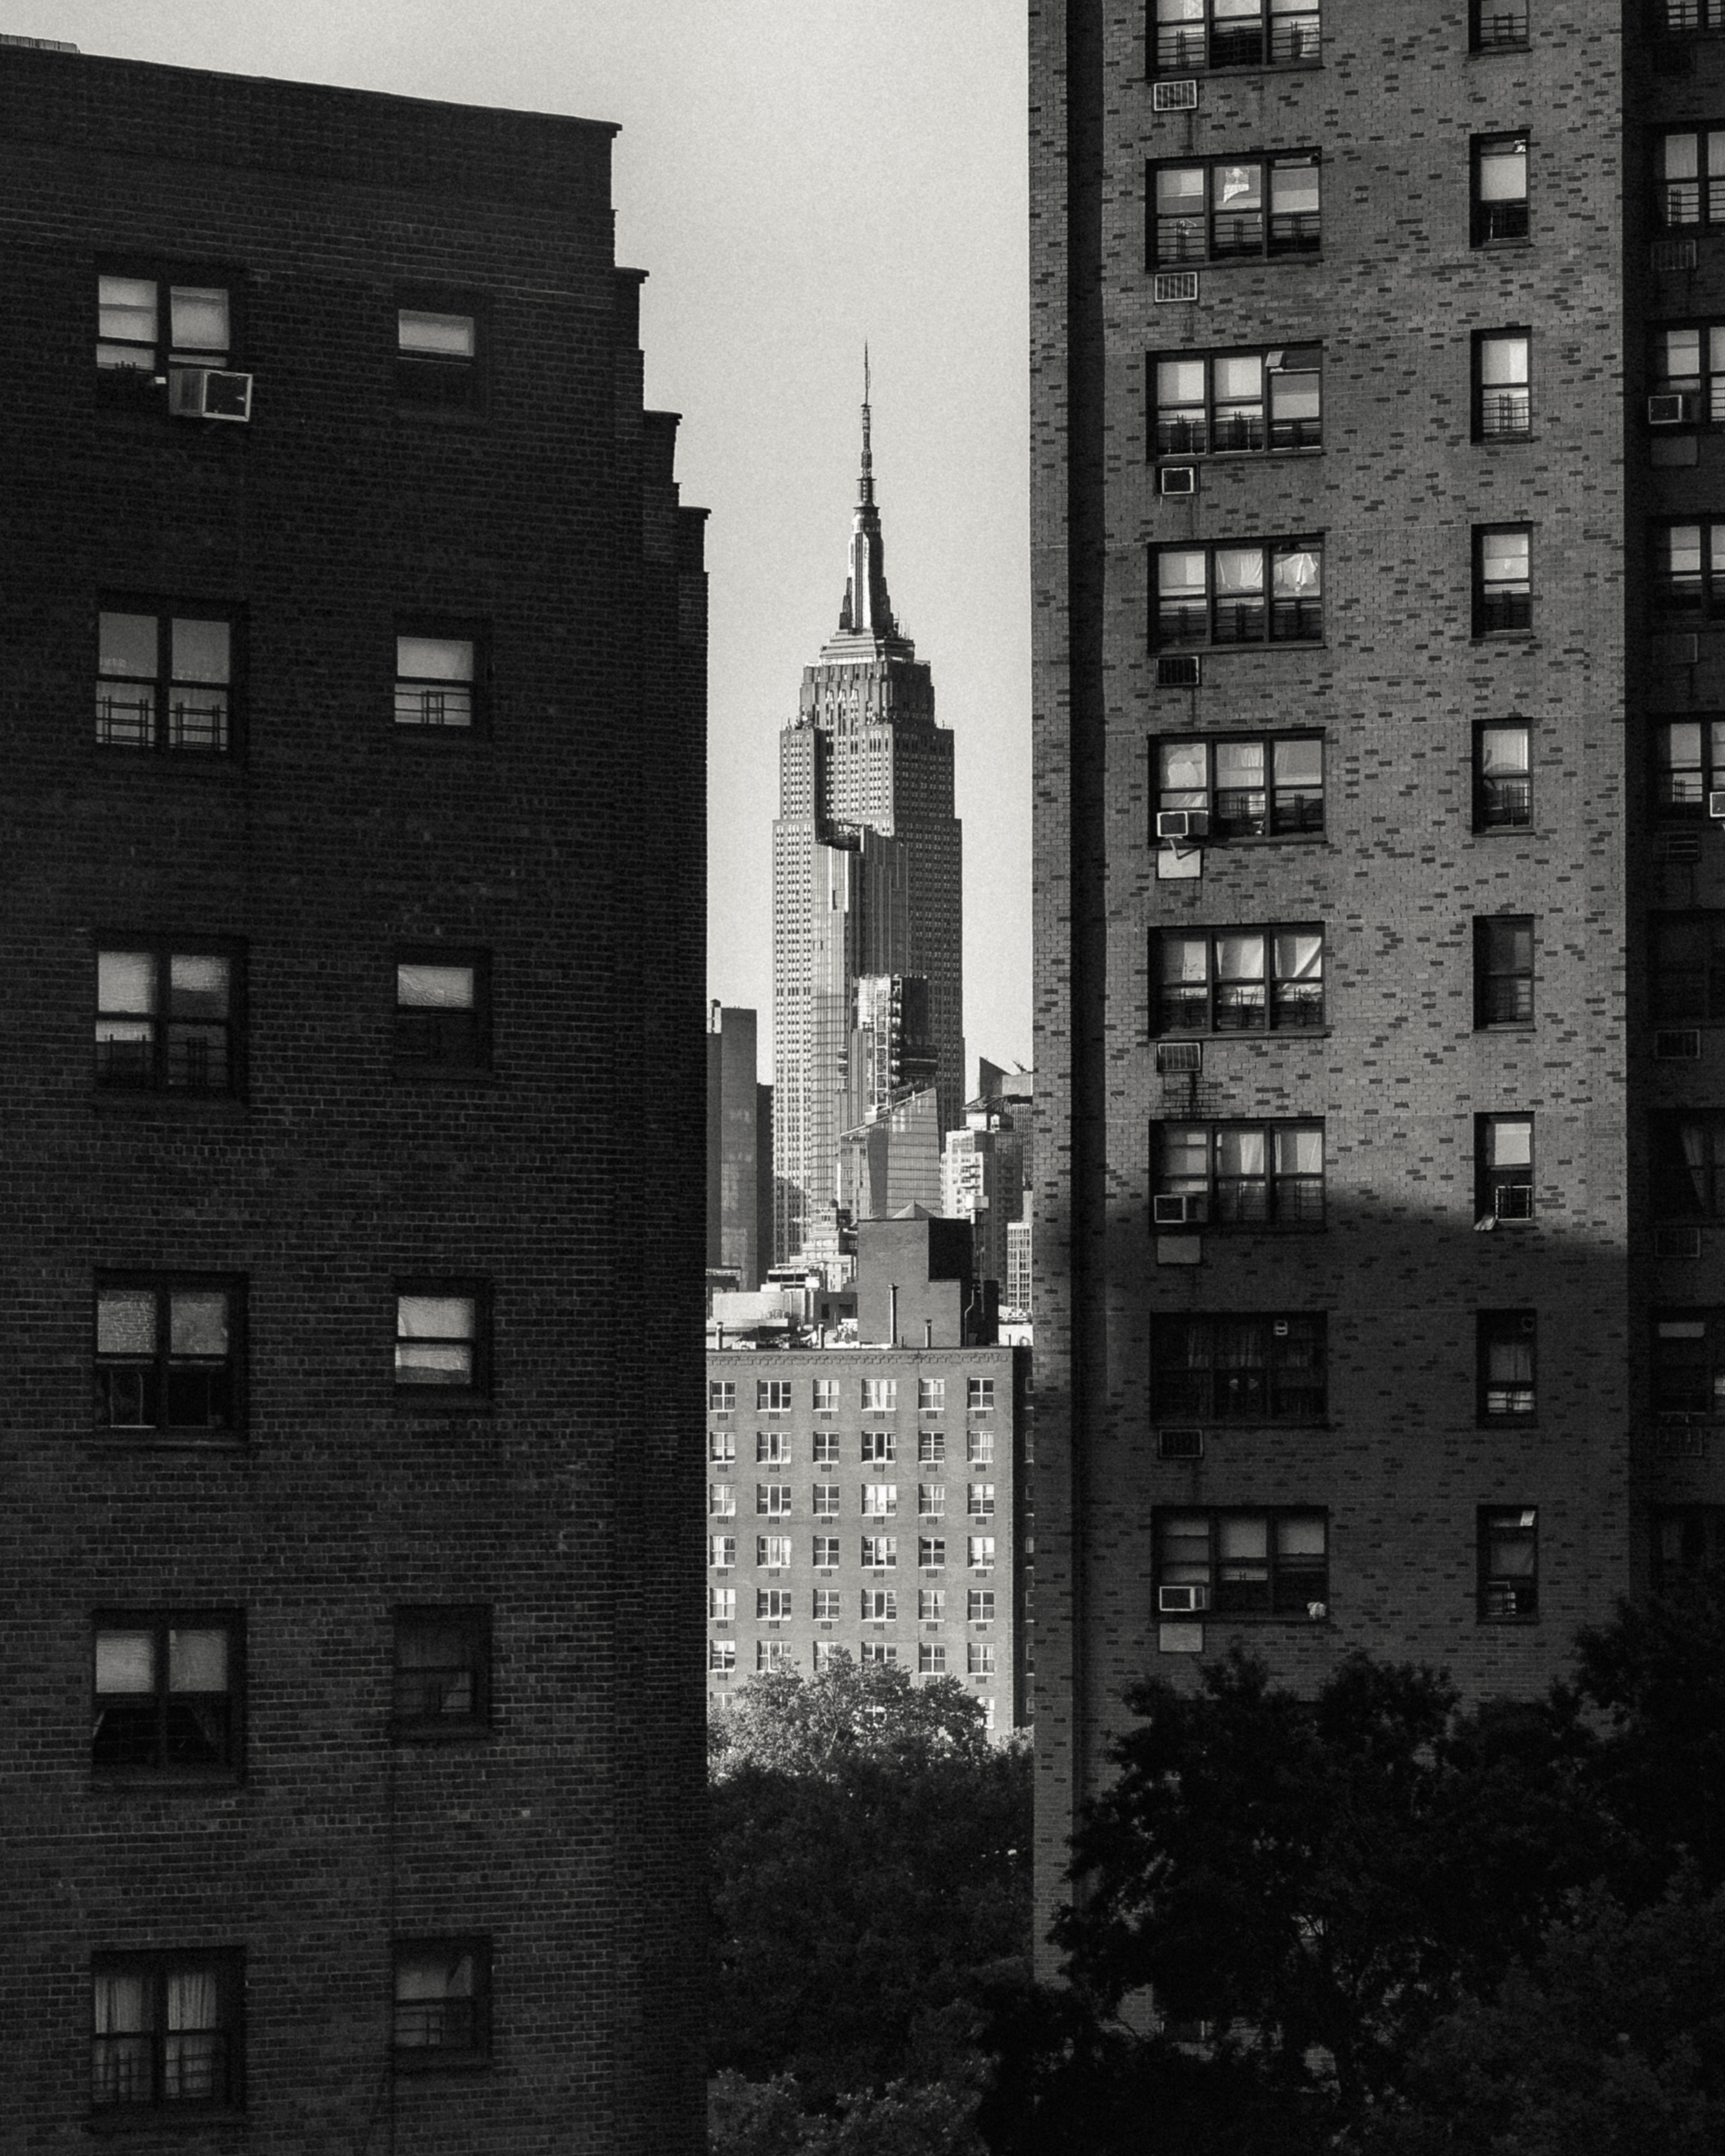
tower block, daytime, window, architecture, condominium, apartment, facade, urban area, metropolitan area, neighbourhood, property, infrastructure, city, metropolis, monochrome, wall, tower, monochrome photography, residential area, building, style, skyscraper, line, black and white, commercial building, landmark, fixture, mixed use, cityscape, parallel, brick, grey, downtown, urban design, human settlement, snapshot, Material property, space, rectangle, brickwork, suburb, symmetry, spire, headquarters, skyline, square, corporate headquarters